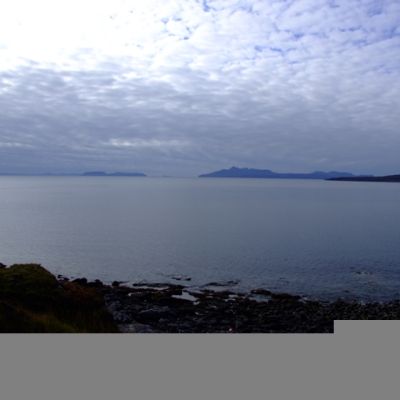
Cloud type: Altocumulus (Ac)